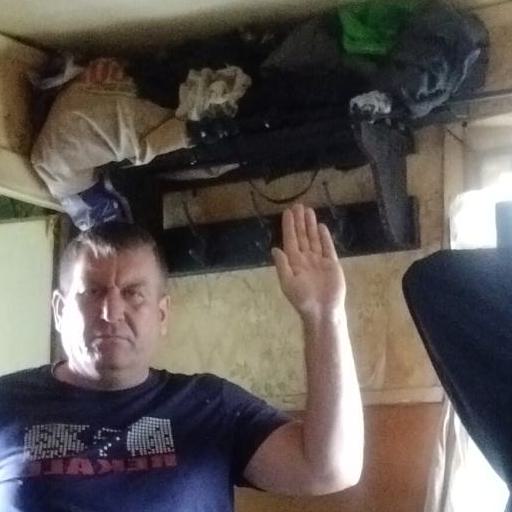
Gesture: stop